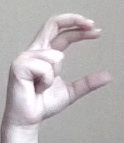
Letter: thal